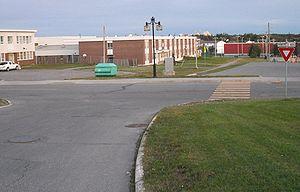
Rare panneau de cédez-le-passage à une intersection à angle droite au Québec, Lebel-sur-Quévillon.
Lebel-sur-Quévillon est une ville du Québec située en Jamésie, dans la région administrative du Nord-du-Québec. Le recensement de 2016 y dénombre 2 187 habitants.